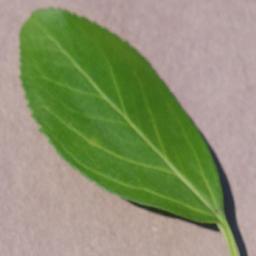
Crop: cherry
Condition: (including_sour)_healthy